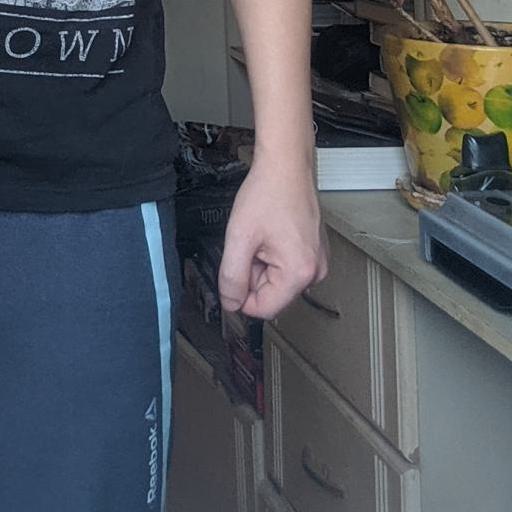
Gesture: no_gesture